MV Gwendoline Steers

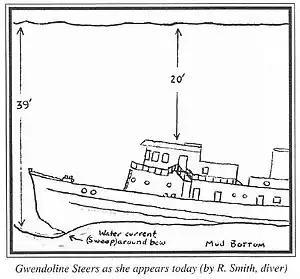
Current view of the Wreck

The wreck of the "Gwendoline Steers" lies in 38 feet of water at the mouth of Huntington Bay, NY between Eaton's Neck and Lloyd Neck on the north shore of Long Island. The distance is 20 feet from the top of the pilot house to the surface of the water at mean low water. A significant amount of hardware has been stripped from the vessel by recreational divers, but the structure of the vessel remains in excellent condition, however visibility at the wreck is lower than surrounding Long Island Sound wrecks. The wreck appears in a number of books detailing Long Island dive sites.